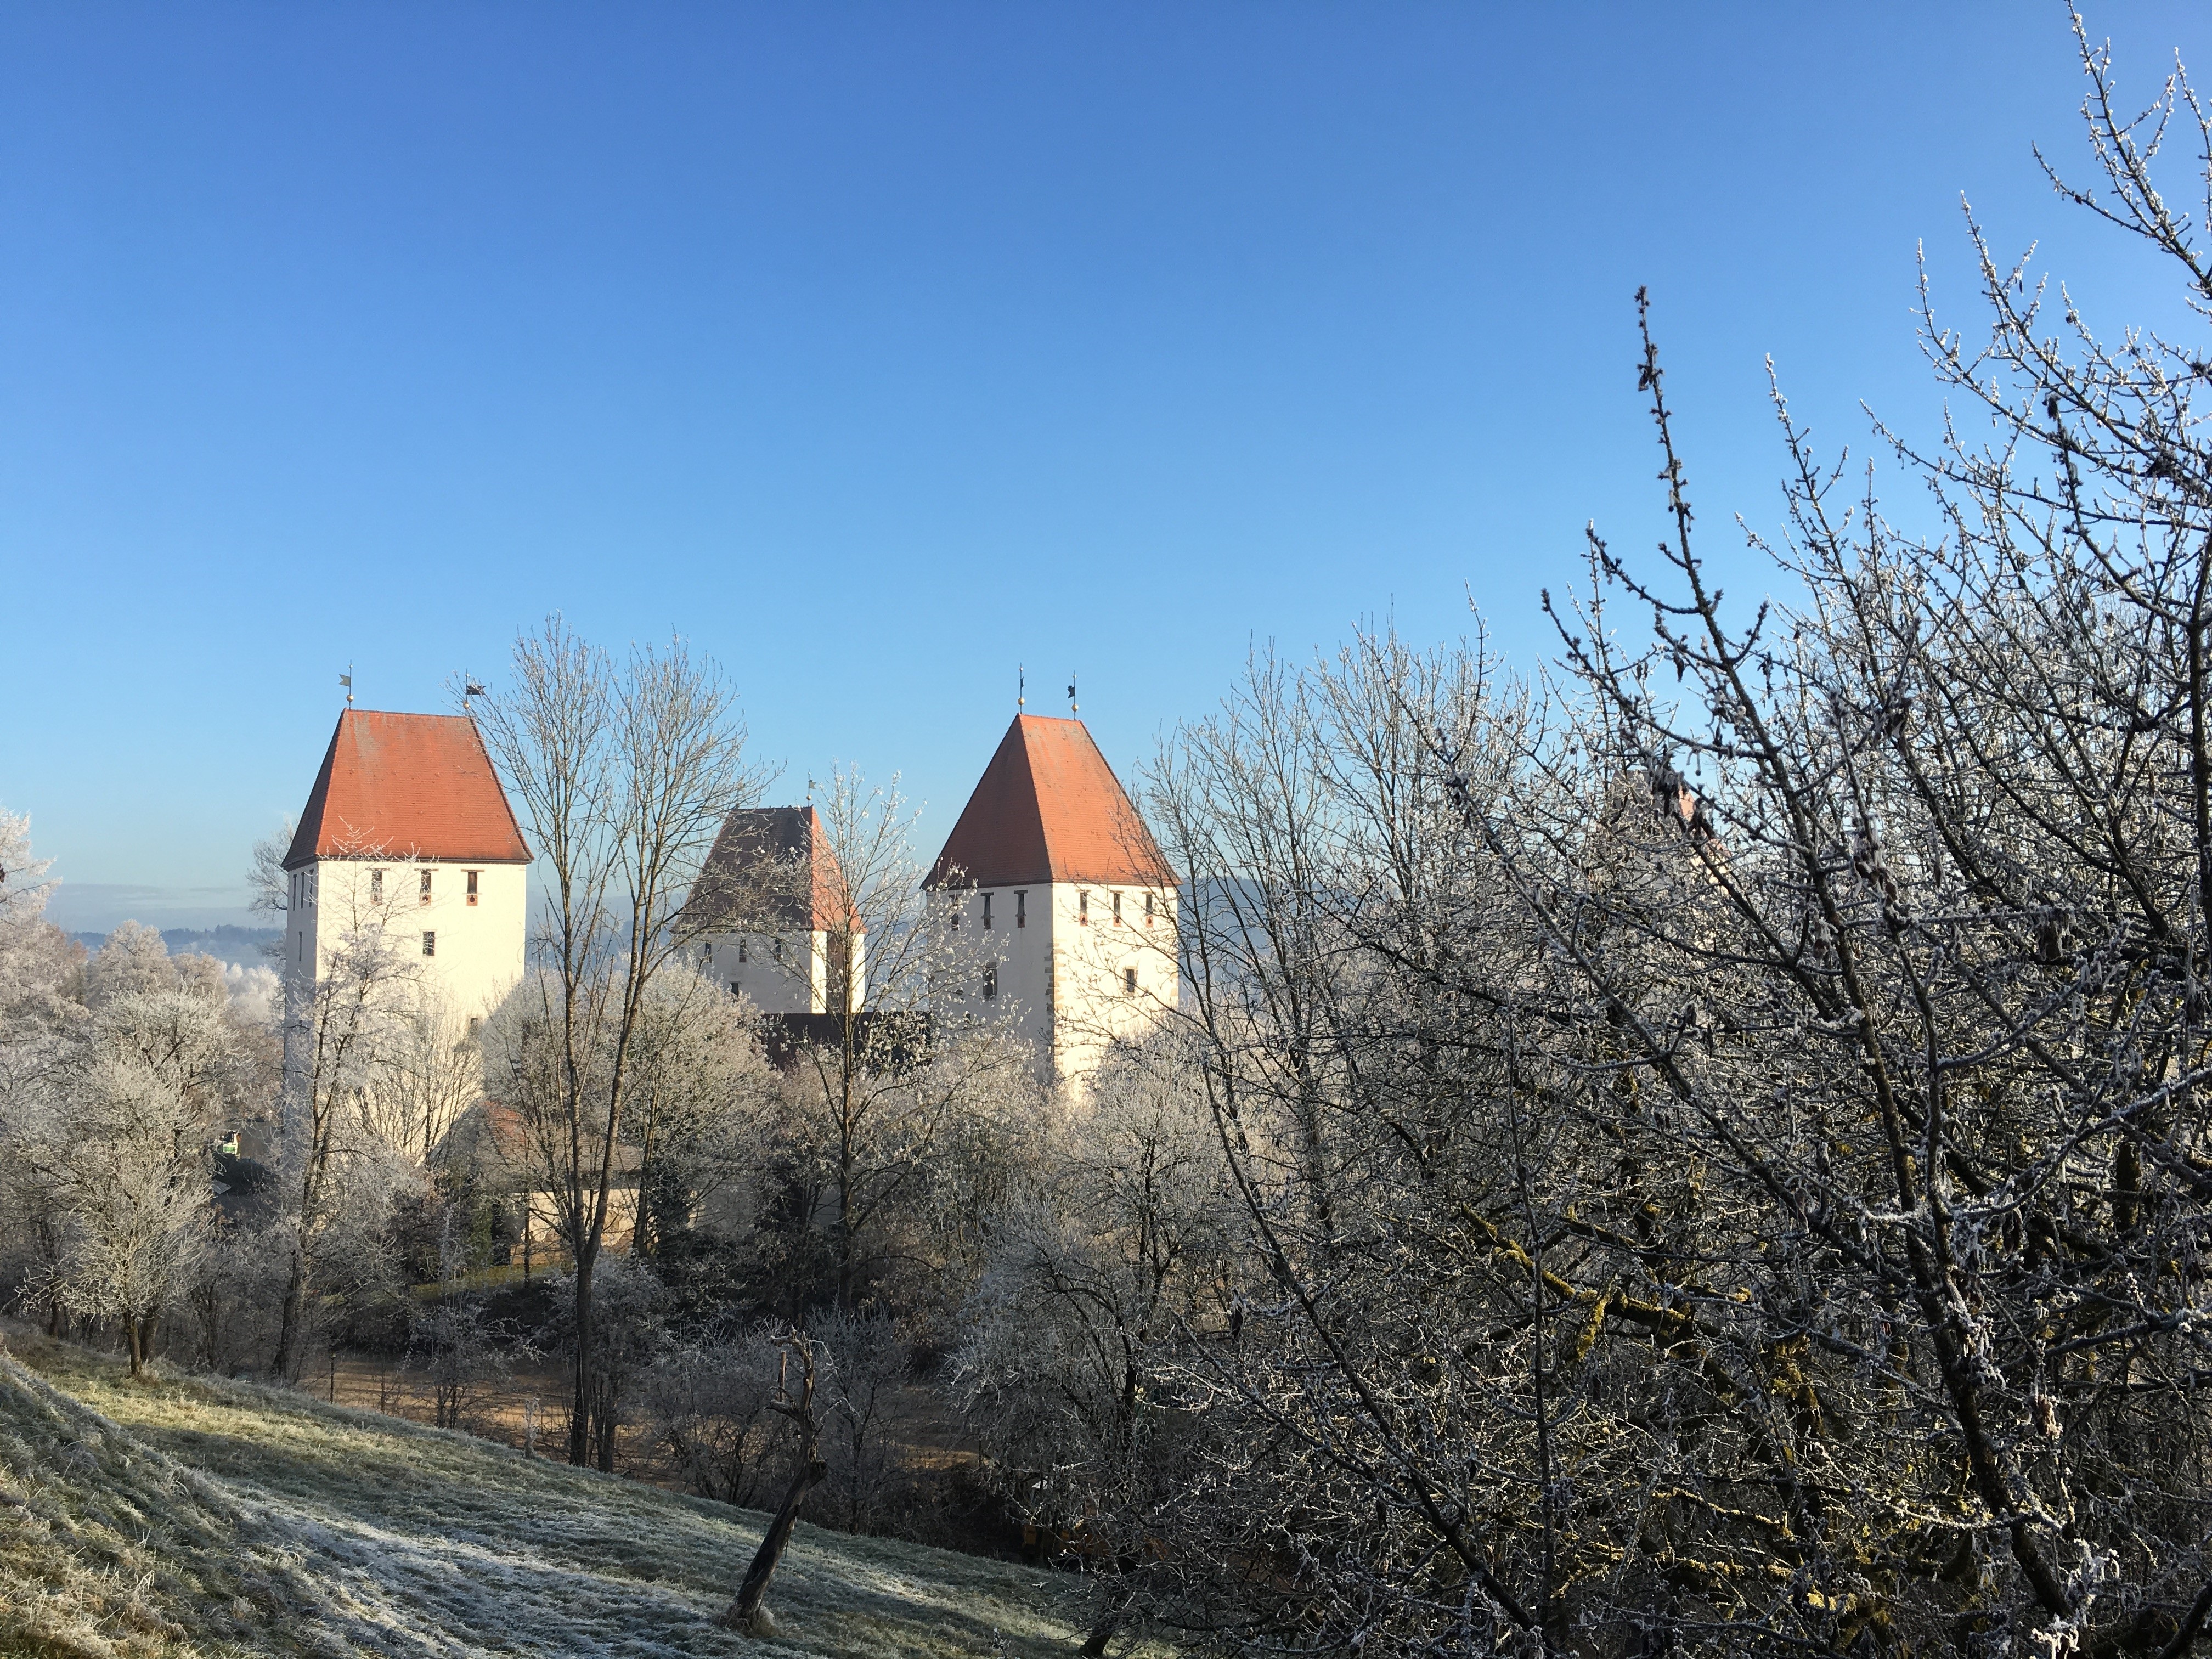
tree, mountain, snow, cold, winter, flower, frost, autumn, season, iced, mood, wintry, winter sun, hoarfrost, morning sun, rural area, neuburg